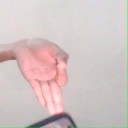
अक्षर: ज्ञ